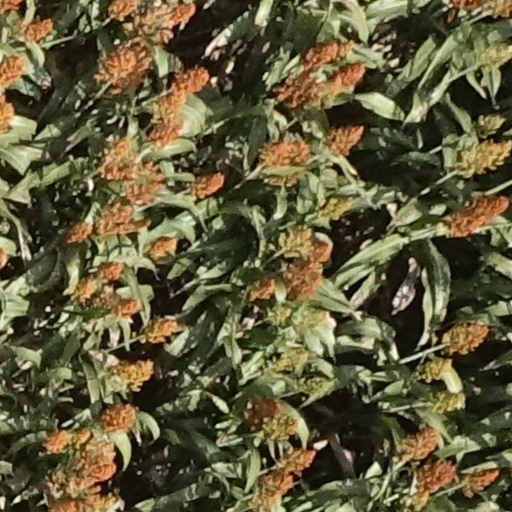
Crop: sorghum